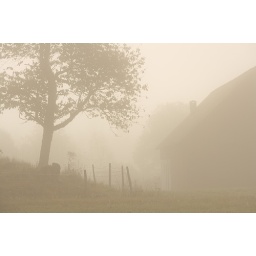
A farm and a tree behind a fence barly visible in the morning mist.